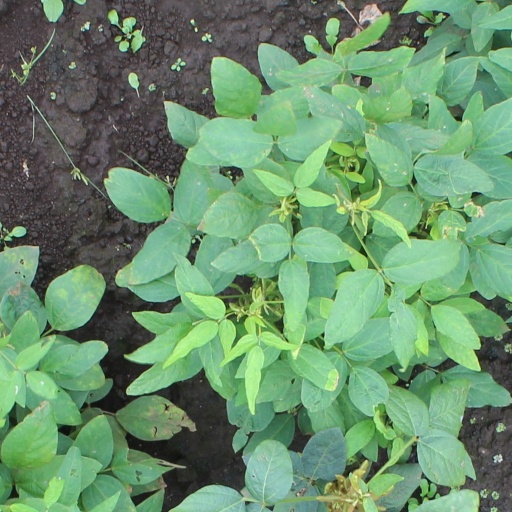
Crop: soybean